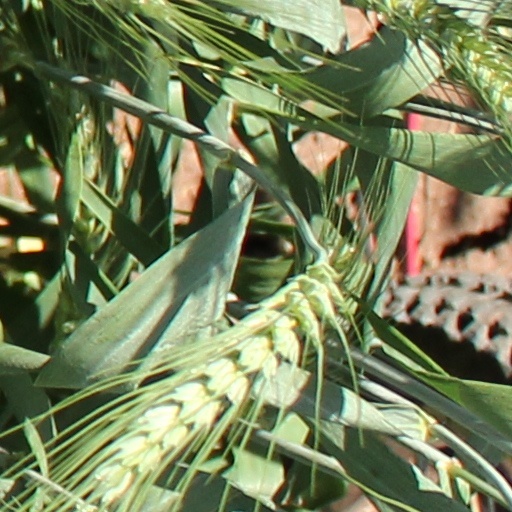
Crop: wheat